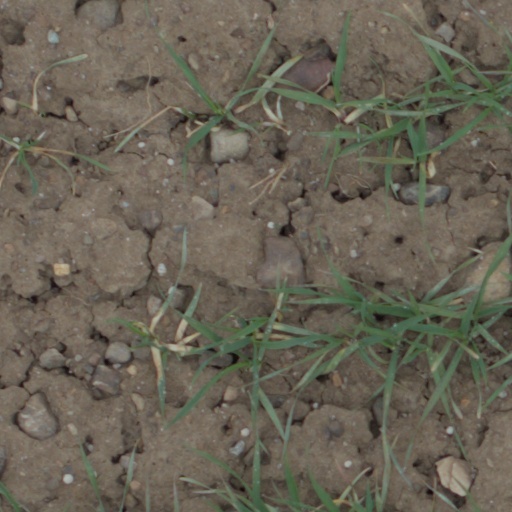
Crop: wheat